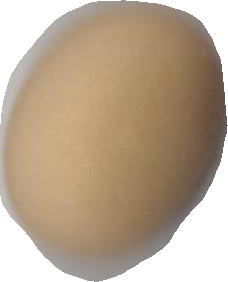
Variety: Anjasmoro